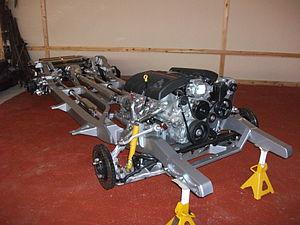
Le châssis du véhicule est le principal soutien de la structure du véhicule à moteur sur lequel tous les autres composants sont attachés, il est comparable au squelette d'un organisme.